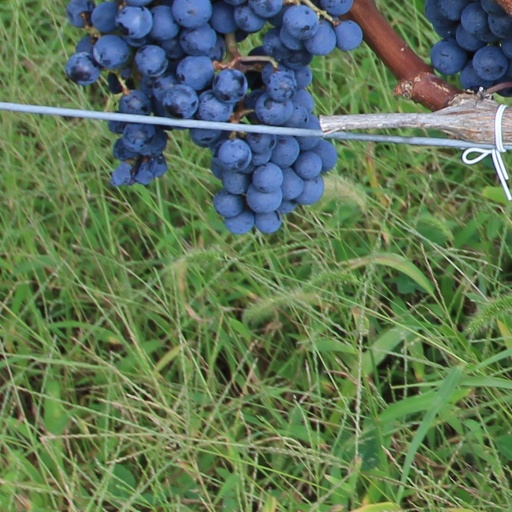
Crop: grape